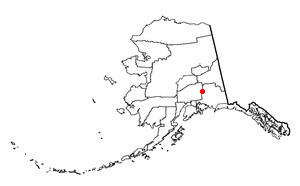
Lake Louise est une localité d'Alaska aux États-Unis faisant partie du Borough de Matanuska-Susitna, dans l'aire métropolitaine d'Anchorage. Sa population était de 88 habitants en 2000. Elle est située au kilomètre 256 de la Glenn Highway dont elle est distante de 32 kilomètres.